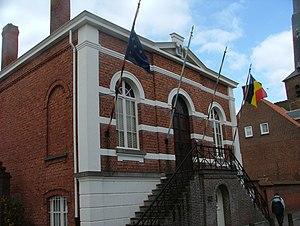
Cette page regroupe l'ensemble des monuments classés de la ville de Baerle-Duc dans la province d'Anvers en Belgique.